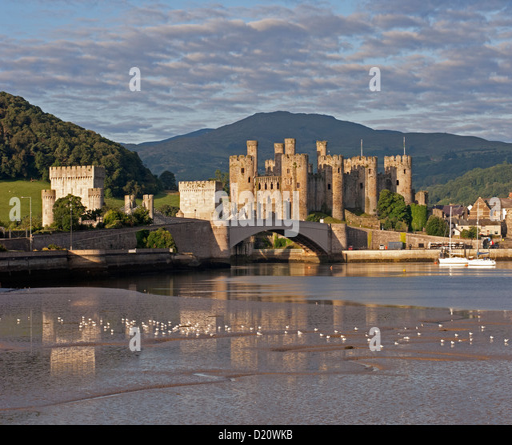
castle and town from across the estuary